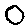
Label: 0